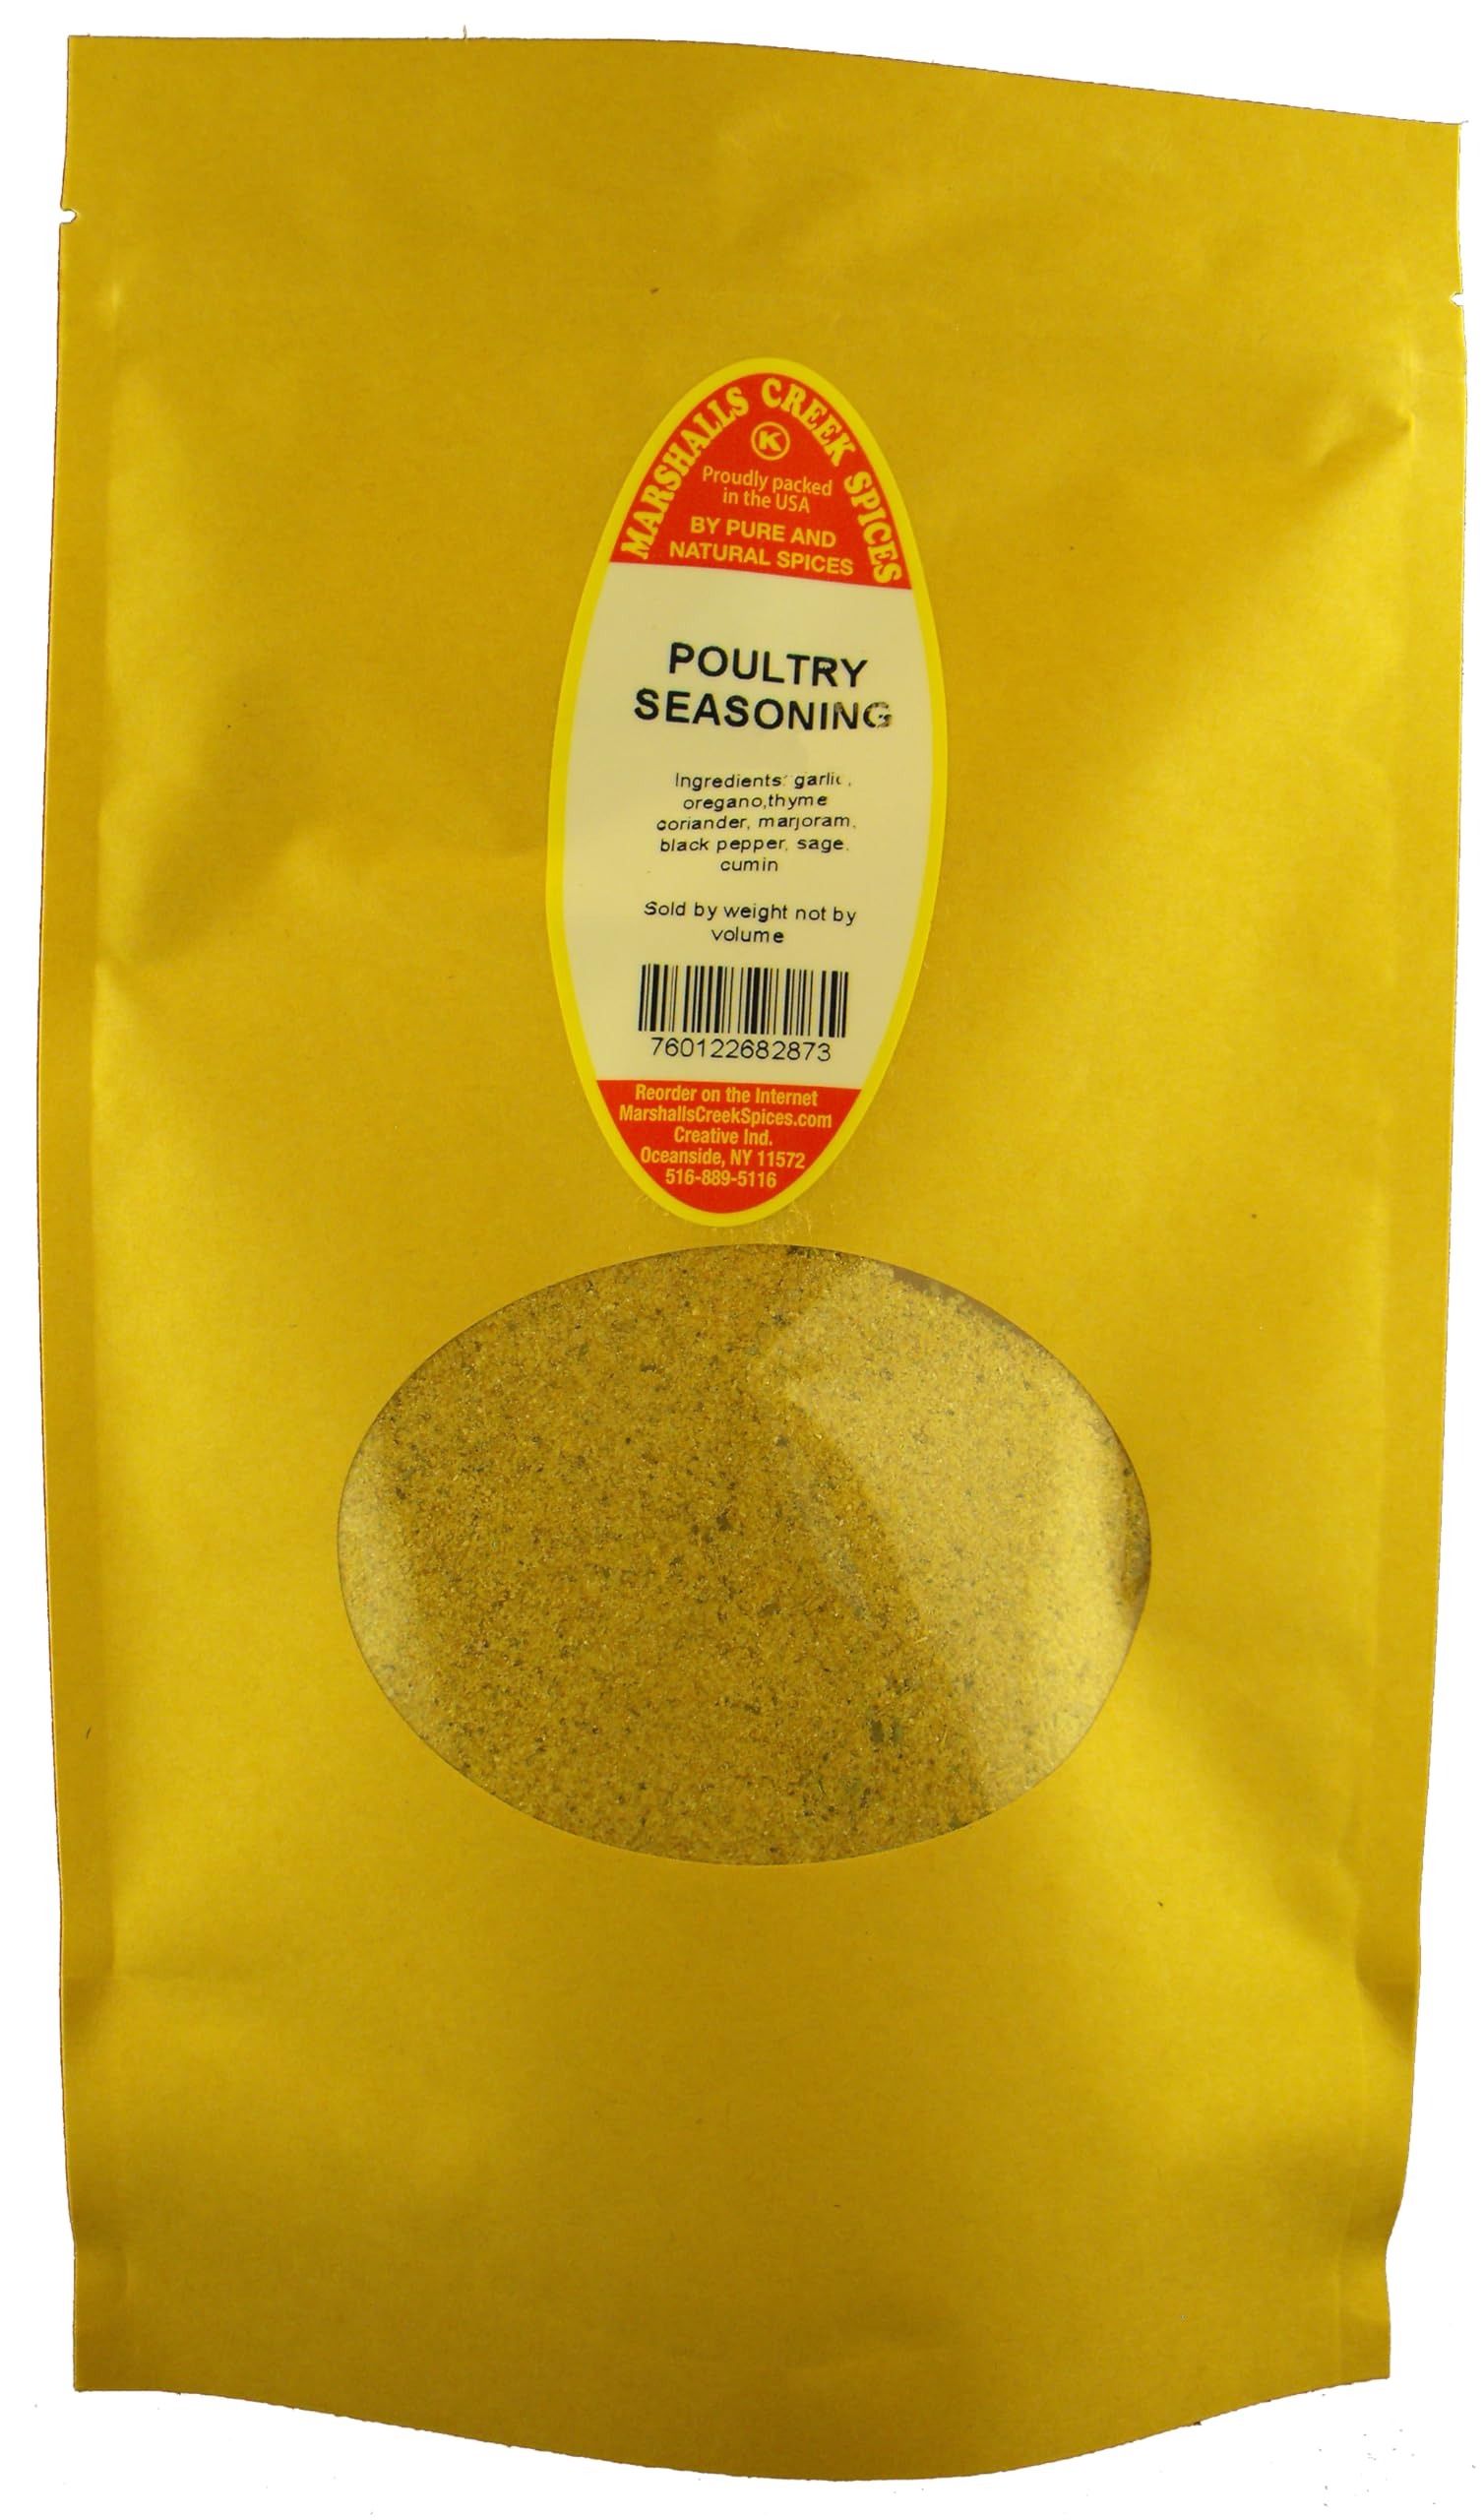
Item Name: Marshalls Creek Spices POULTRY SEASONING NO SALT 11 oz. Kraft Stand Up Pouch ECO Friendly Recyclable Mailer
Bullet Point 1: Marshalls Creek Spices buys in small quantities and packs weekly providing the freshest products possible. Fresher ingredients means more flavor and a longer shelf life.
Bullet Point 2: No Fillers -No Free Flowing Agents or Coloring Agents - No MSG
Bullet Point 3: All Natural & Kosher
Bullet Point 4: Our Spices Are All Hand Packed and 100% Manually Processed, Keeping Our Eco Footprint Smaller. Unlike Those Giants In The Industry
Bullet Point 5: 11 ounce resealable stand up pouch of No Salt Poultry Seasoning. Ingredients: garlic, oregano,thyme, coriander, marjoram, black pepper, sage, cumin.
Product Description: 11 ounce resealable stand up pouch of No Salt Poultry Seasoning. Ingredients: garlic, oregano,thyme, coriander, marjoram, black pepper, sage, cumin.
Value: 11.0
Unit: Ounce

Price: 12.78